Distant Drums

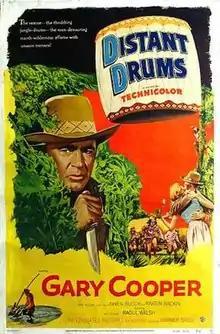
Film poster

Distant Drums is a 1951 American Florida Western film directed by Raoul Walsh and starring Gary Cooper. It is set during the Second Seminole War in the 1840s, with Cooper playing an American Army captain who successfully destroys a fort held by Spanish gunrunners and is pursued into the Everglades by a large group of Seminoles. The fort used in the film was the historic Castillo de San Marcos in St. Augustine, Florida, and most of the principal photography was shot on location in Florida.